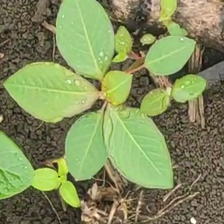
Weed species: Moti_dudhi(Euphorbia_geneculata_L)